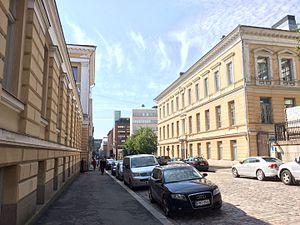
Yliopistonkatu est une rue du quartier de Kluuvi au centre d'Helsinki en Finlande.